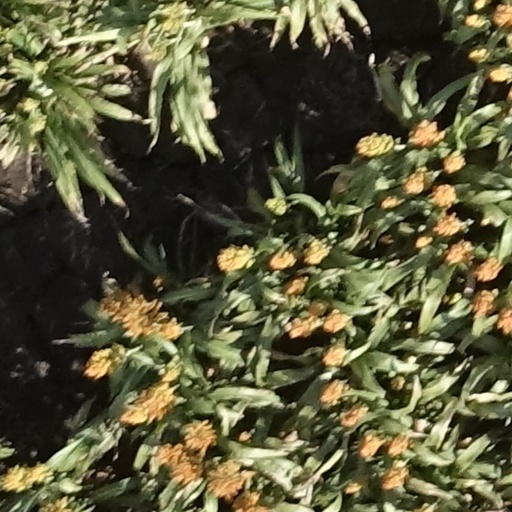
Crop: sorghum